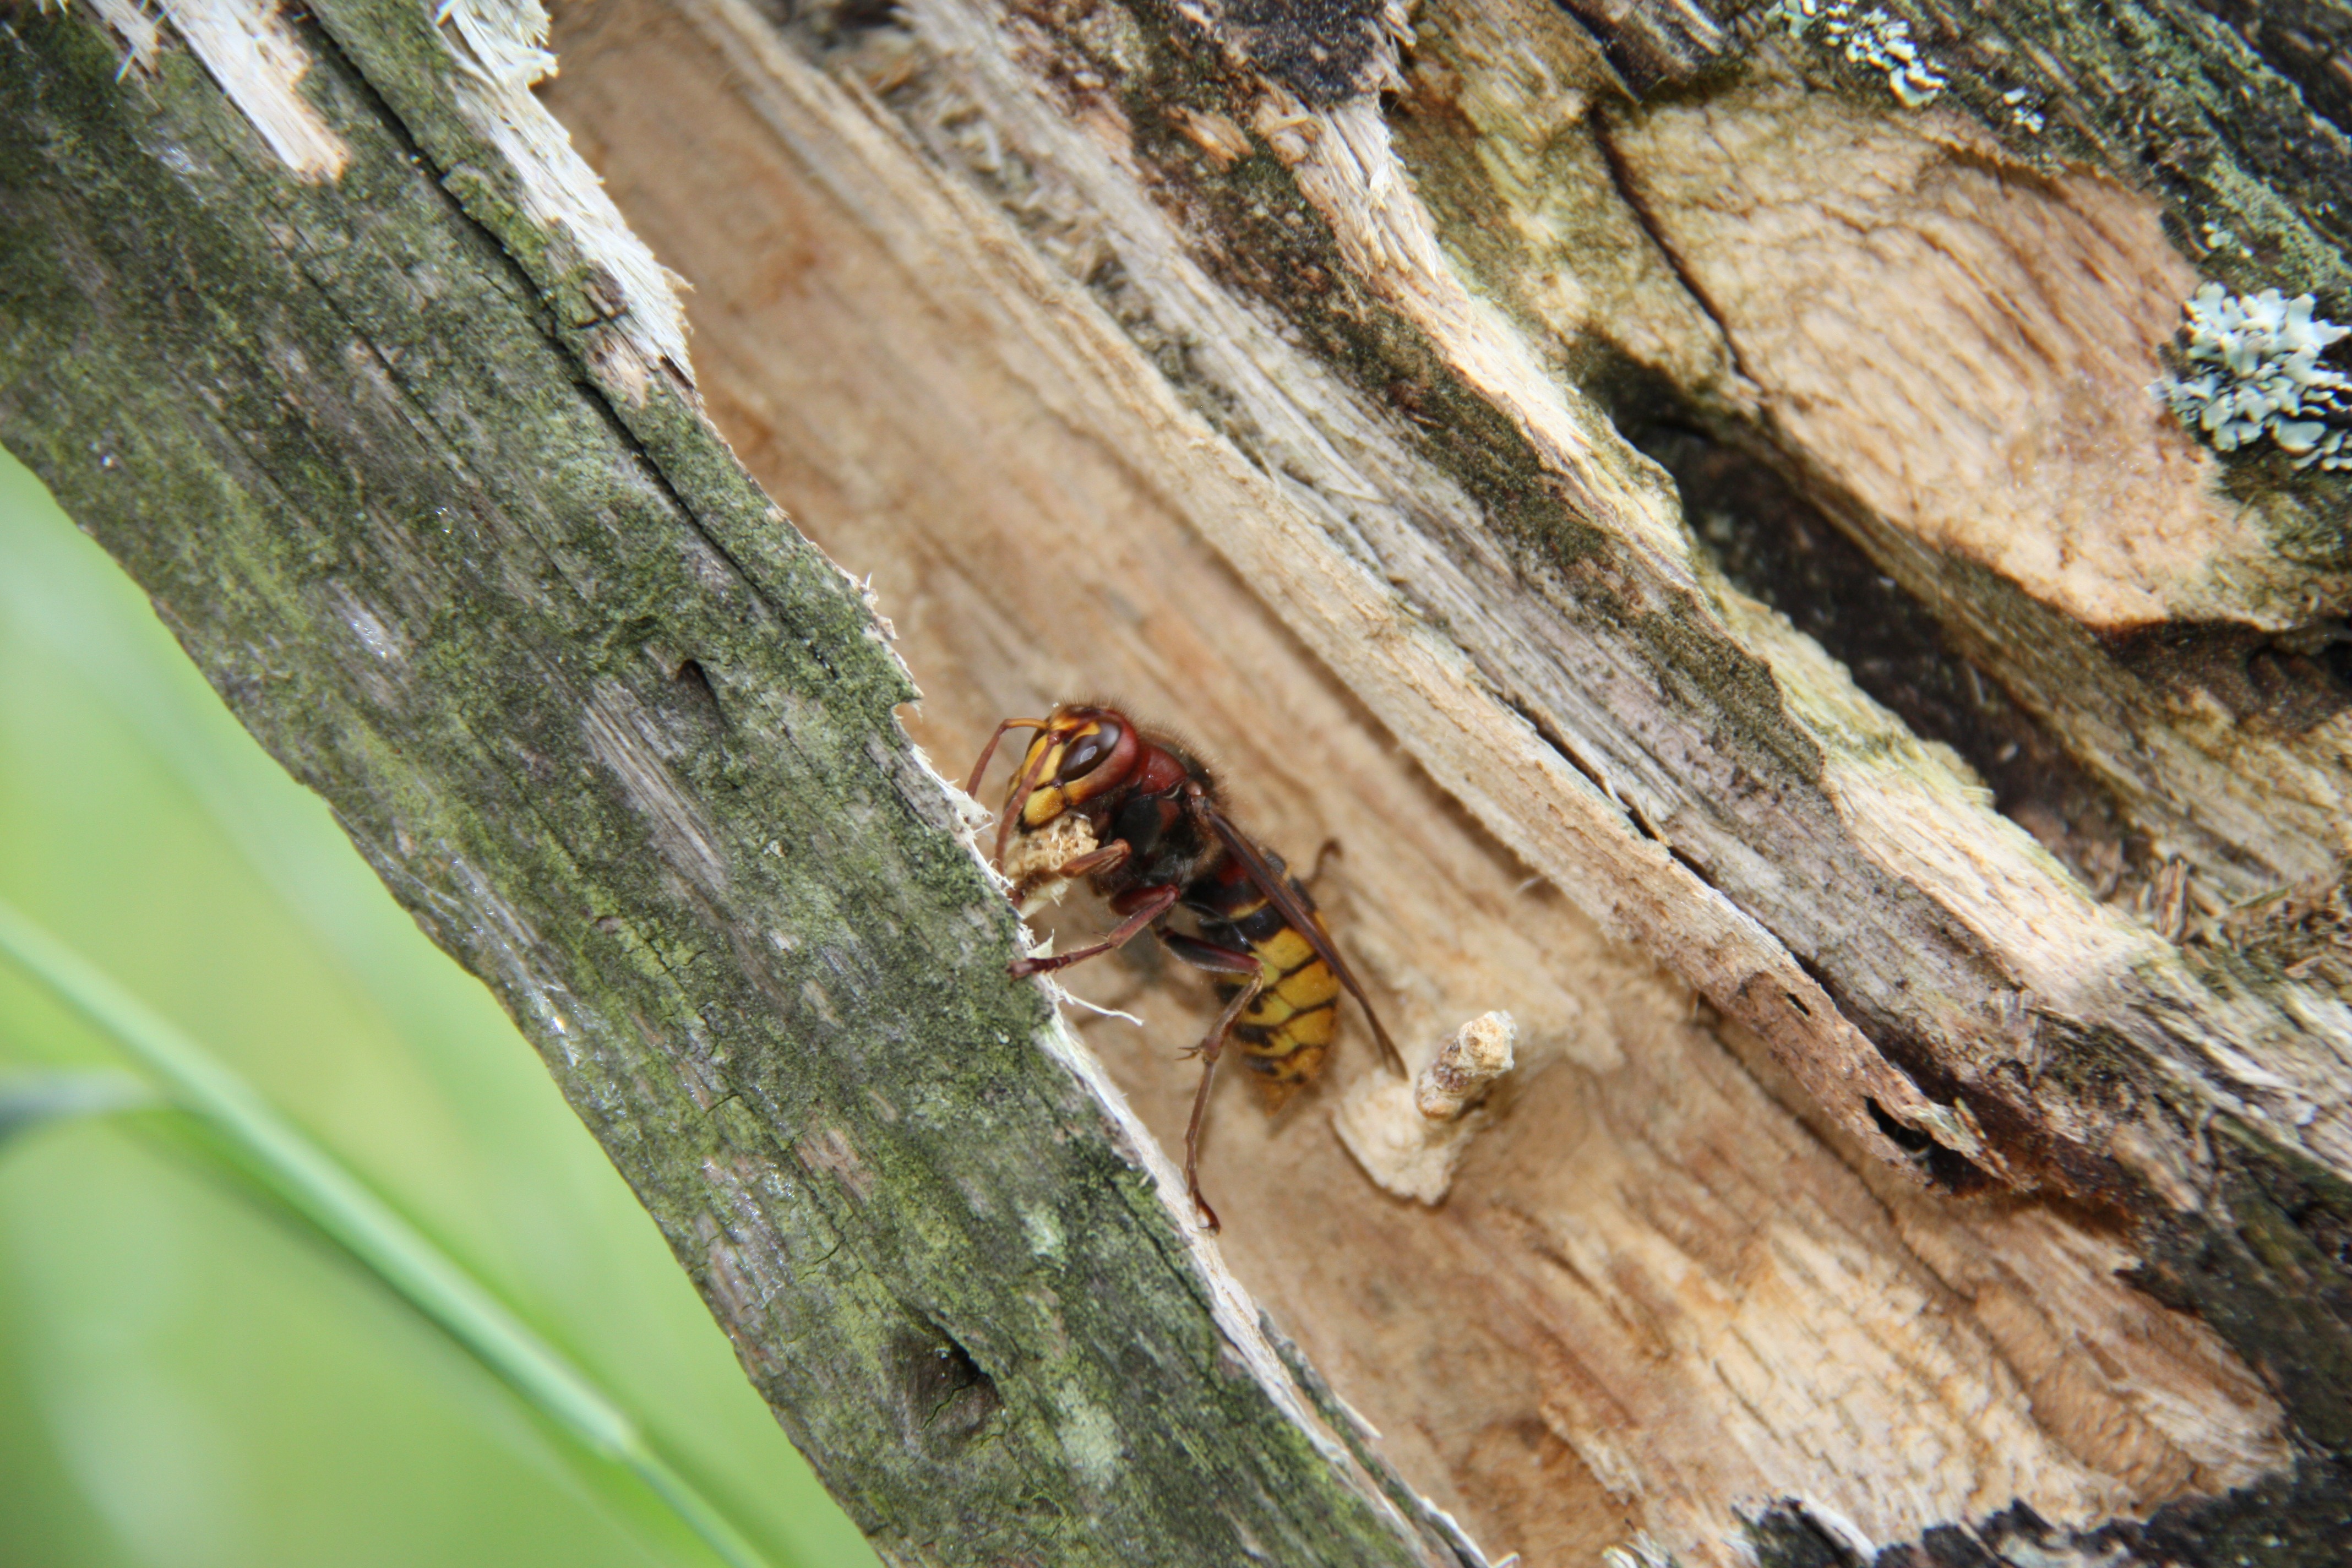
tree, nature, animal, wildlife, insect, fauna, invertebrate, bee, hornet, wasp, membrane winged insect